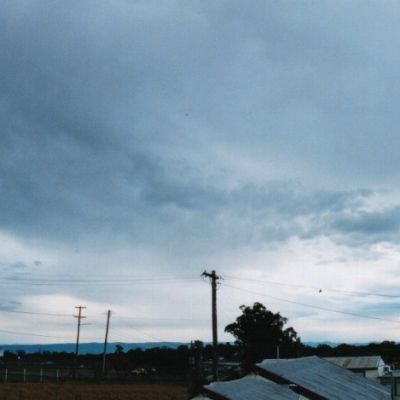
Cloud type: Nimbostratus (Ns)